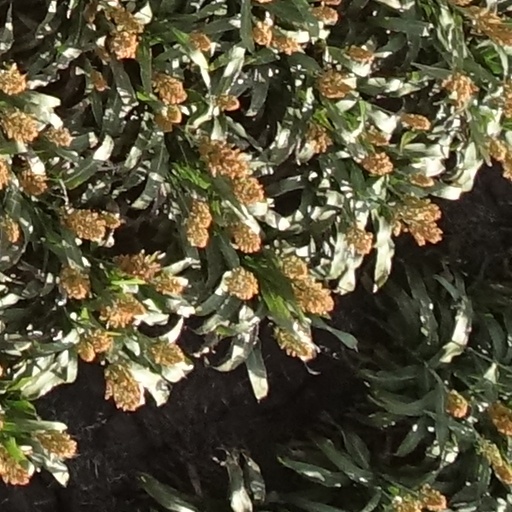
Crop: sorghum